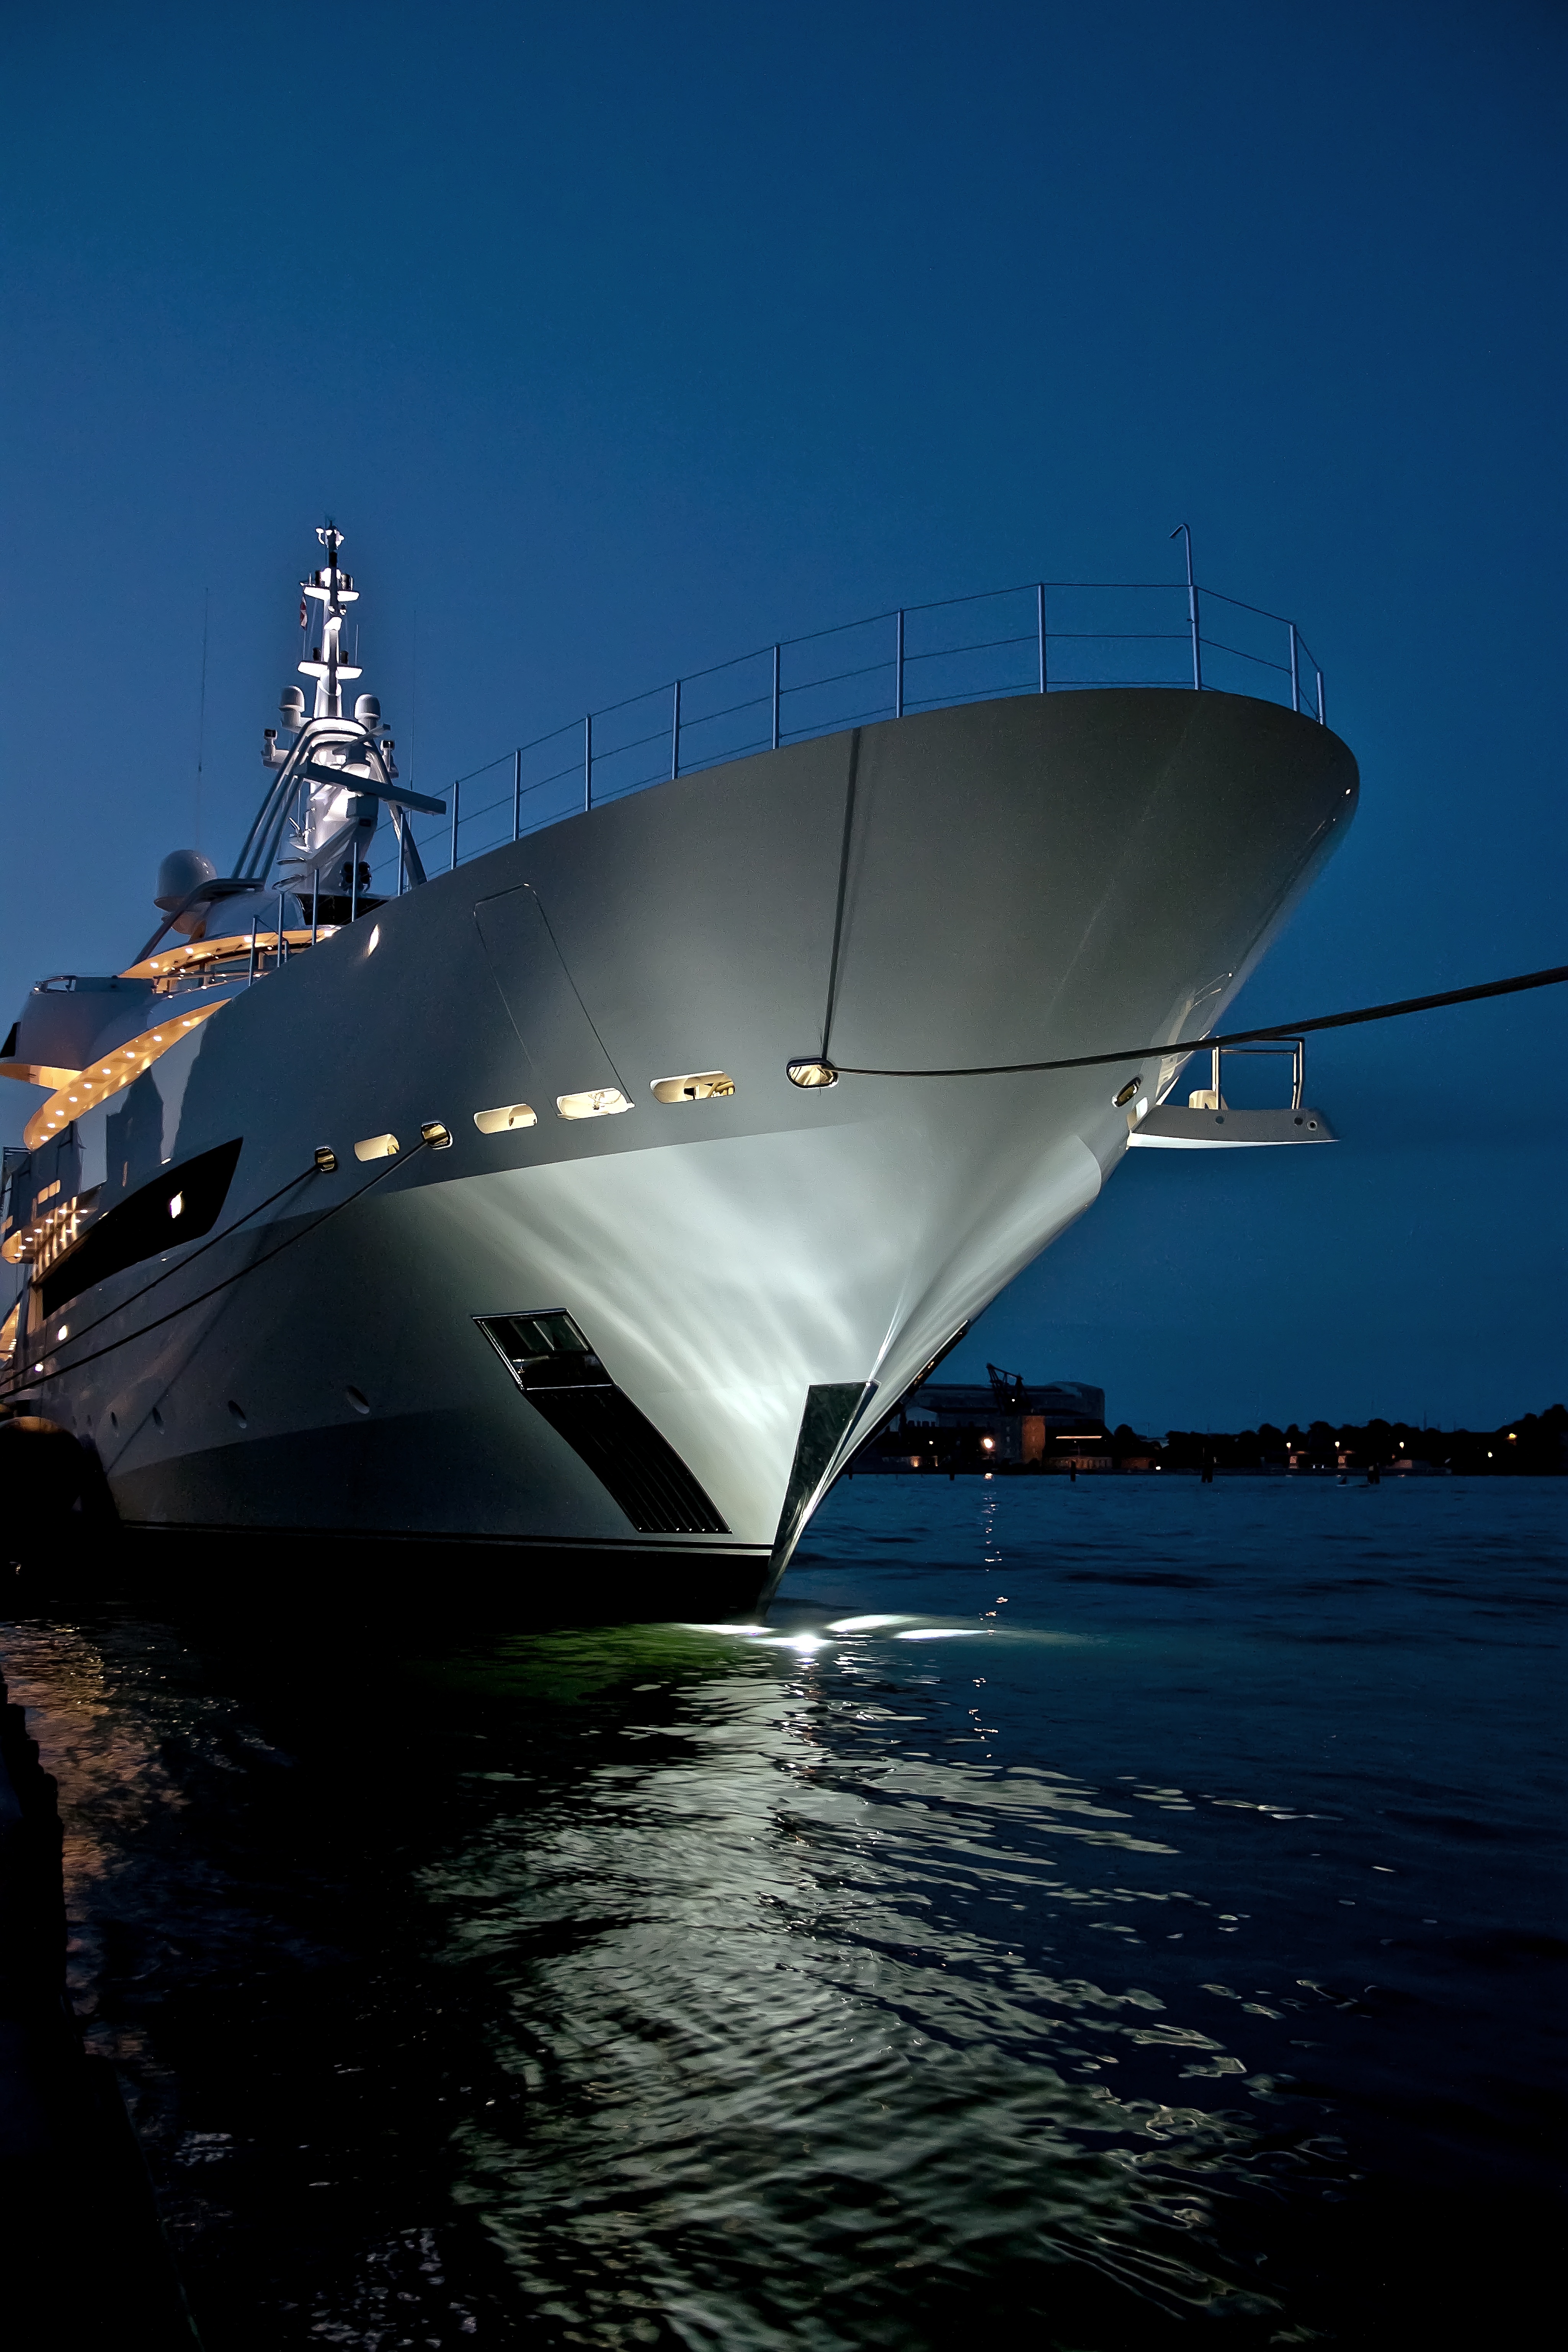
sea, boat, night, ship, vehicle, yacht, lighting, marine, watercraft, cruise ship, passenger ship, luxury yacht, ocean liner, atmosphere of earth